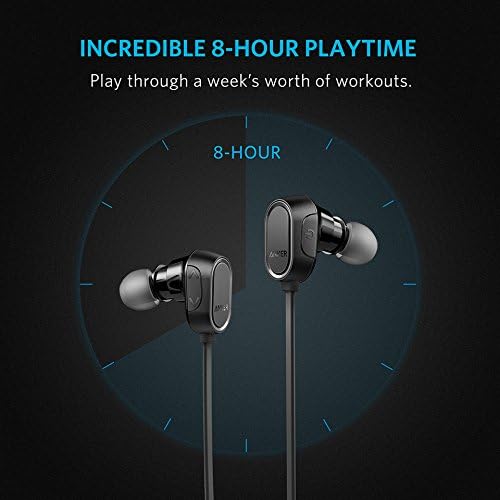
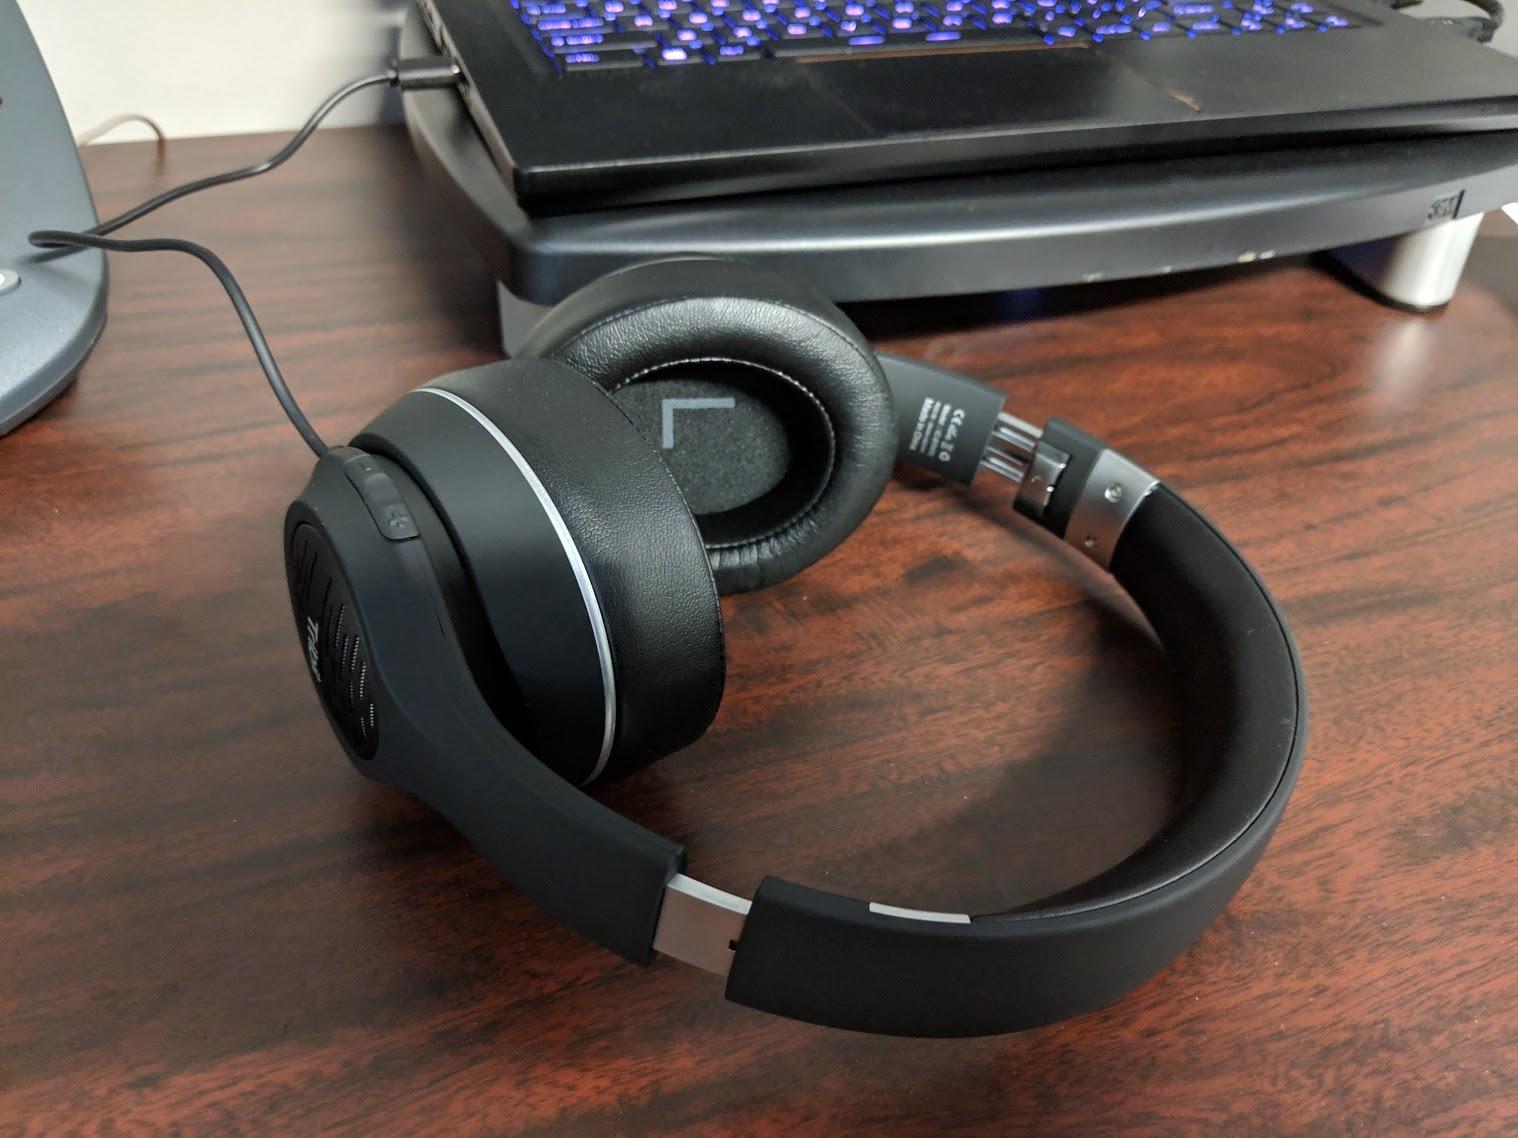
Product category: headphones
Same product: no